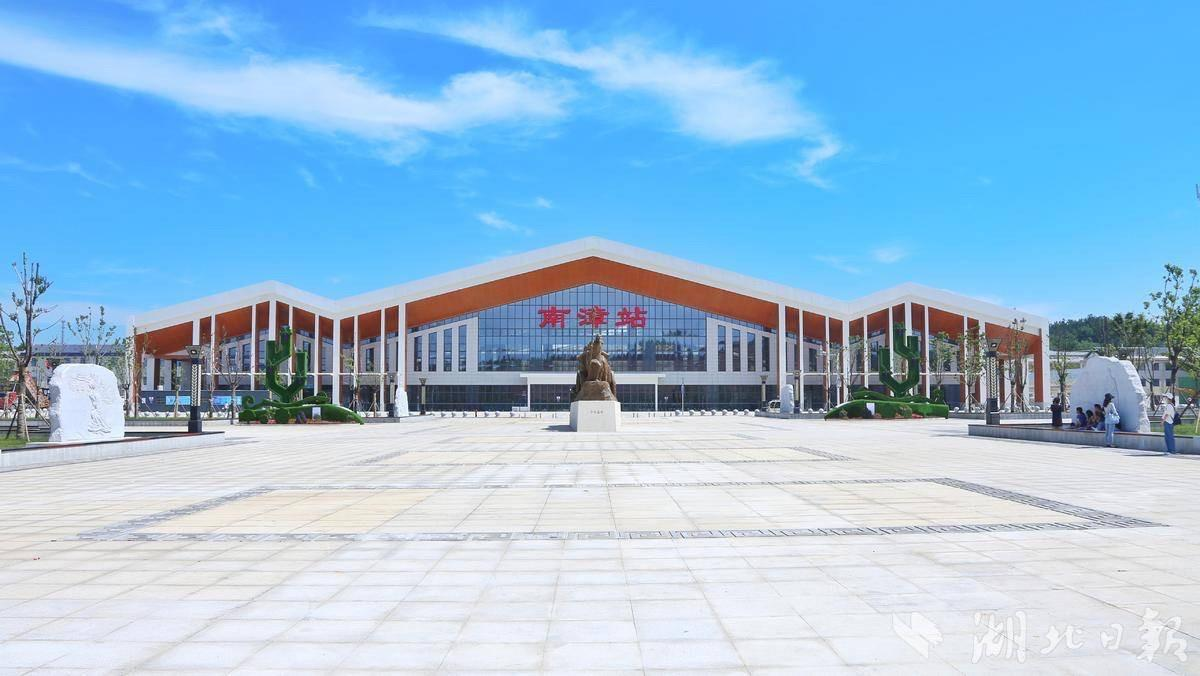
地标名称：南漳站
所在城市：襄阳市·南漳县